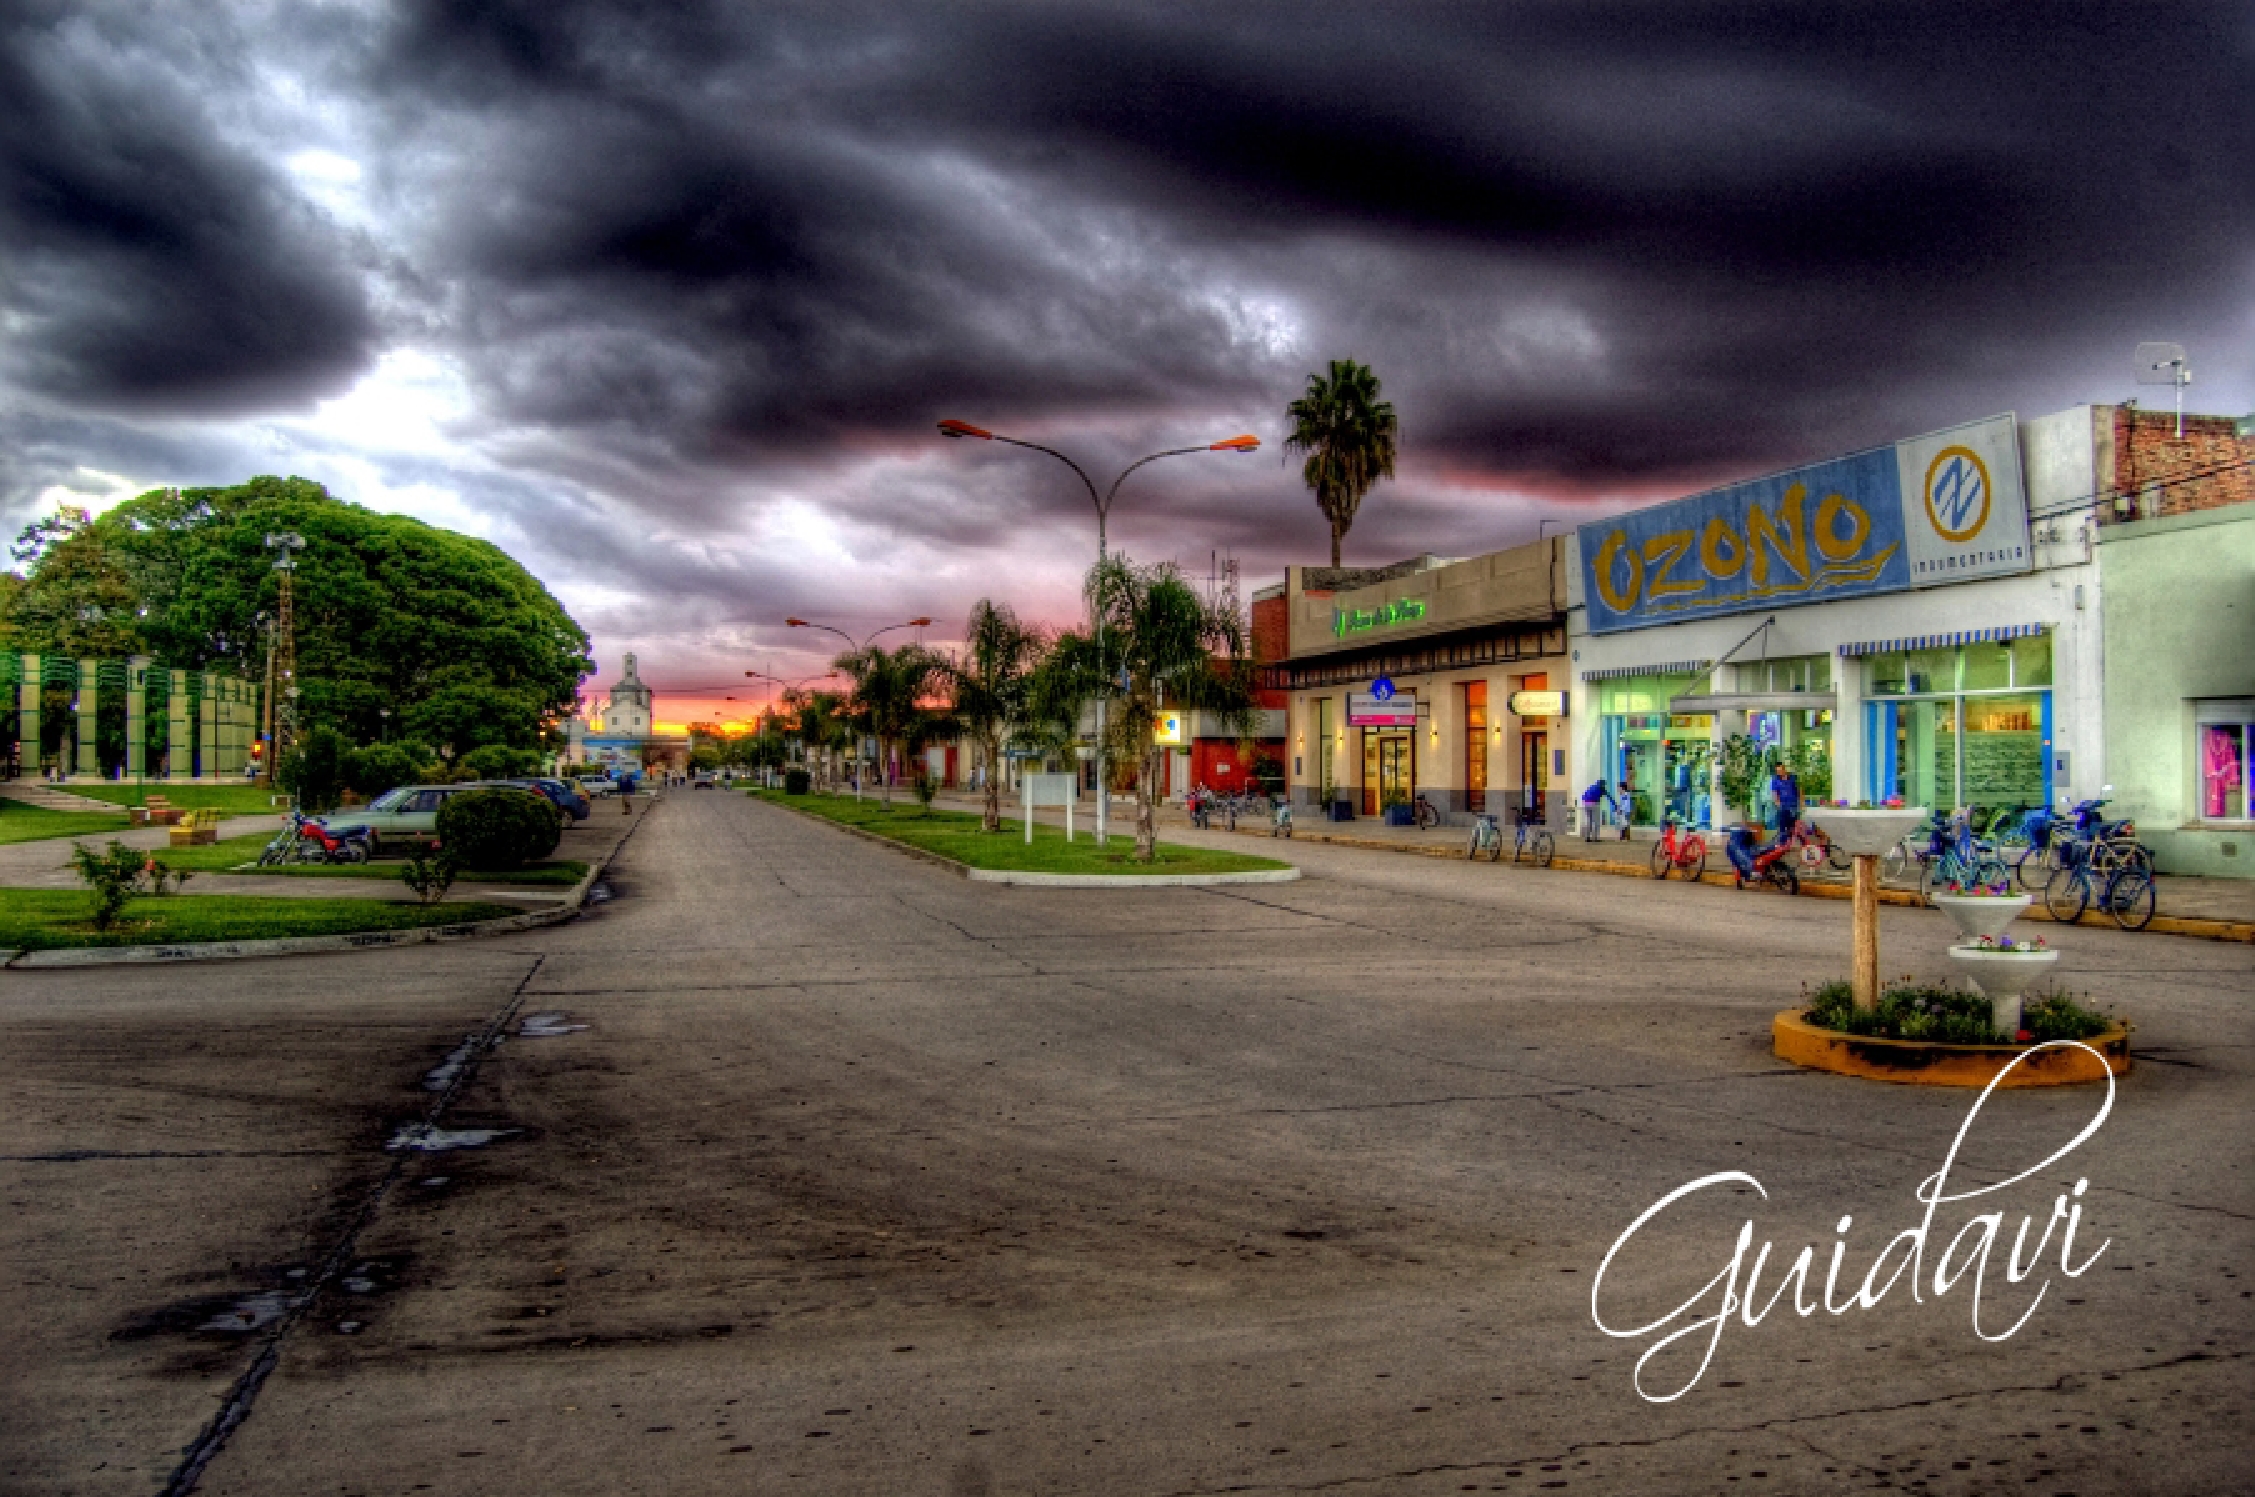
natural, sky, cloud, urban area, town, asphalt, residential area, architecture, street, lighting, city, road, tree, road surface, building, infrastructure, atmosphere, neighbourhood, night, downtown, meteorological phenomenon, landscape, Colorfulness, street light, house, suburb